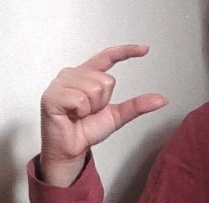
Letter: dal